Napoleon and the Catholic Church

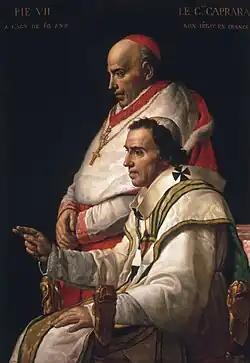
Pope Pius VII with Cardinal Caprara, papal legate to France. Study for "The Coronation of Napoleon", by Jacques-Louis David

Napoleon and the Catholic Church remained on difficult terms throughout the former's rule. Although Napoleon moderated the radical secularism of the French Revolution, he opposed the church as a political power at various turns and had two successive popes held prisoner, resulting in his excommunication by Pope Pius VII.